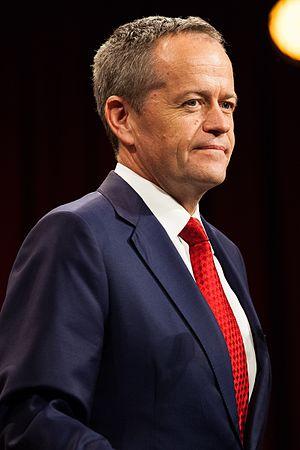
Le Parti travailliste est un parti politique social-démocrate en Australie issu du mouvement syndicaliste. Il est membre de l'Alliance progressiste et a été membre de l'Internationale socialiste de 1966 à 2014.
Les élections fédérales australiennes de 2016 ont lieu le 2 juillet 2016 afin de renouveler l'intégralité des 150 sièges de la Chambre des représentants et les 76 sièges du Sénat.
William Richard Shorten, dit Bill Shorten, né le 12 mai 1967 à Melbourne, est un homme politique australien. Membre du Parti travailliste, qu'il dirige de 2013 à 2019, il siège à la Chambre des représentants depuis 2007 pour la circonscription de Maribyrnong.